Toruń

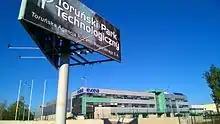
Toruń's Technology Park

Although a medium-sized city, Toruń is the site of the headquarters of some of the largest companies in Poland, or at least of their subsidiaries. The official unemployment rate, , is 5.4%.